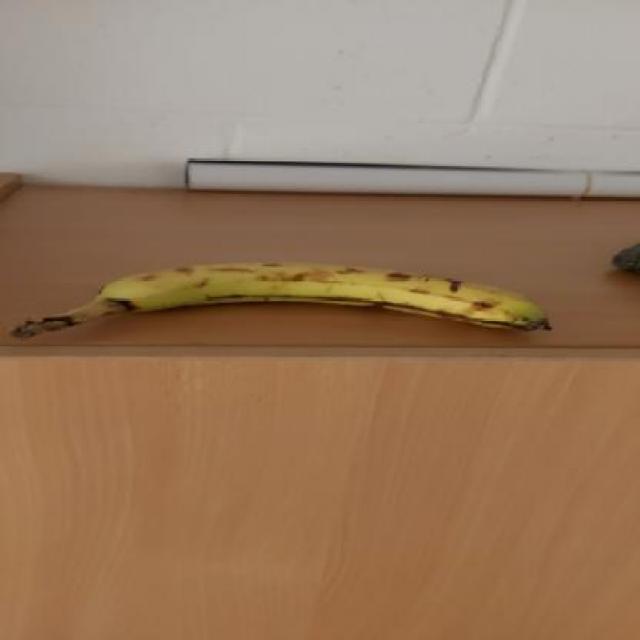
Label: bananas